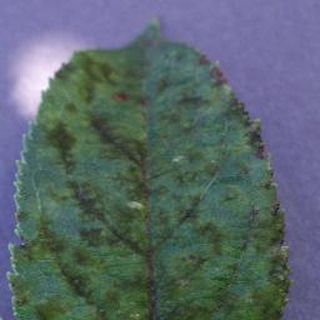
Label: apple_apple_scab